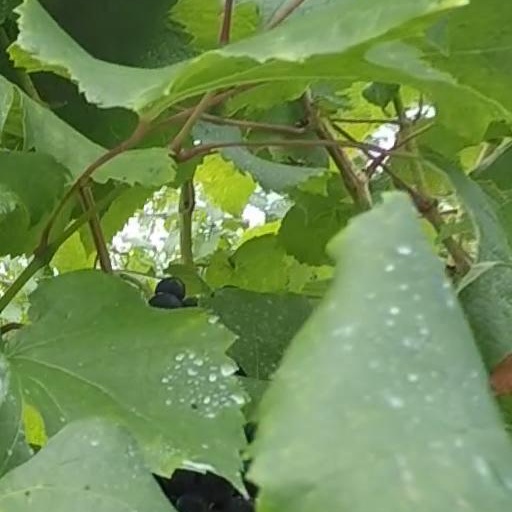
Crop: grape